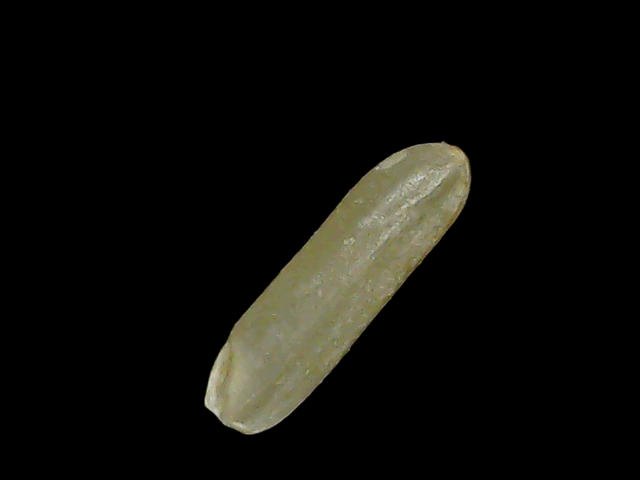
Rice variety: Binadhan19